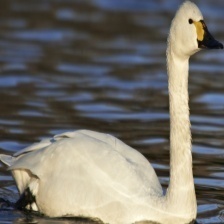
Species: TRUMPTER SWAN
Scientific name: CYGNUS BUCCINATOR
ImageNet parent category: black_swan